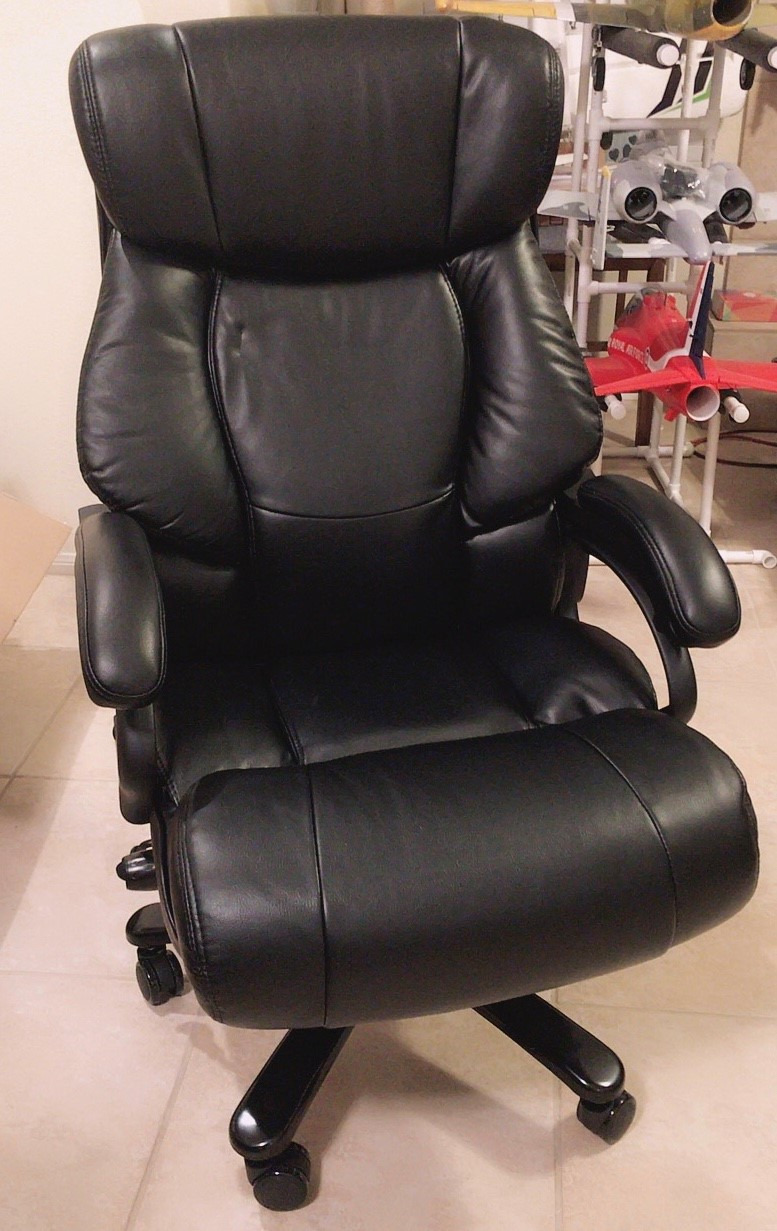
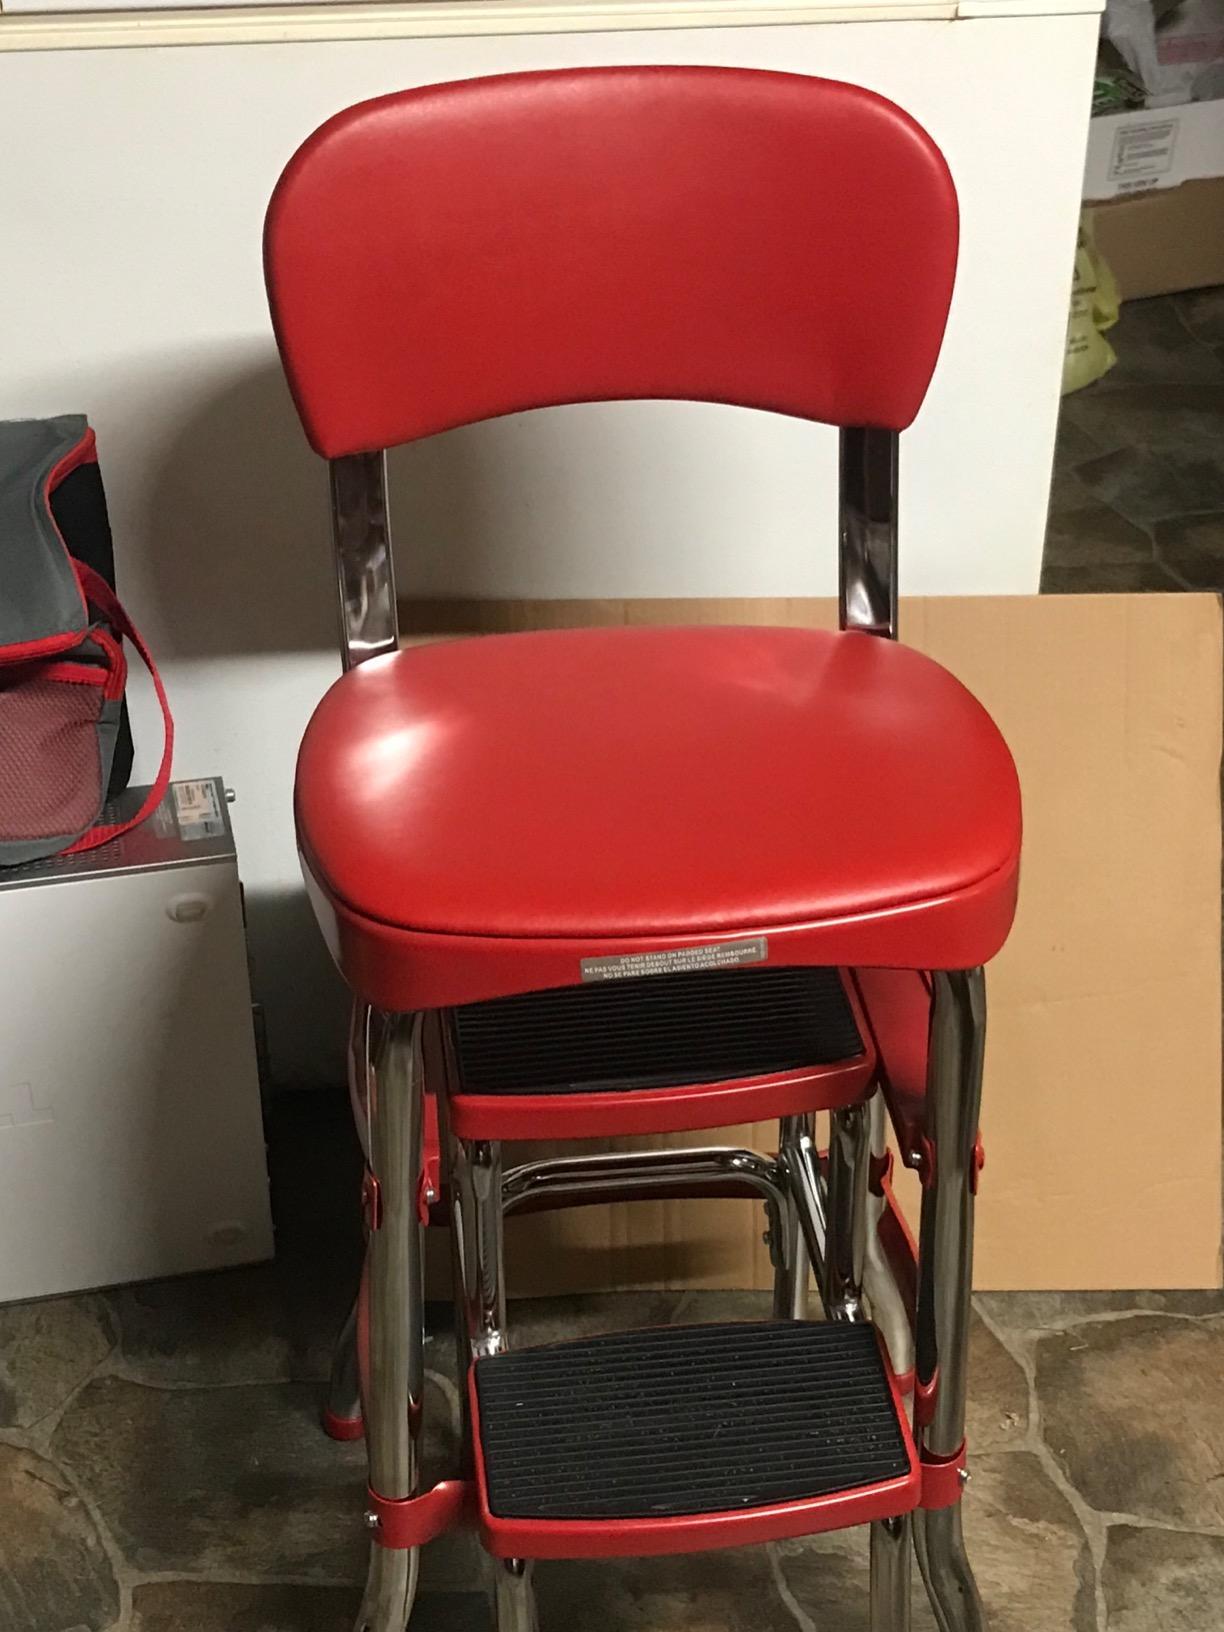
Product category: items_chair
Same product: no